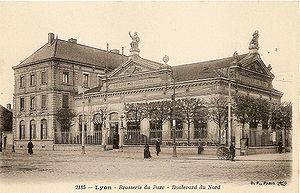
La cuisine lyonnaise est une cuisine traditionnelle régionale de la cuisine française. La cuisine lyonnaise, située au carrefour de traditions culinaires régionales, tire depuis des générations le meilleur parti des ressources agricoles des alentours : élevages de la Bresse et du Charolais, gibier de la Dombes, poissons des lacs savoyards, légumes et fruits primeurs de la Drôme, de l'Ardèche et du Forez, vins de Bourgogne, du Beaujolais et de la vallée du Rhône.
Les Brotteaux est un quartier du 6ᵉ arrondissement de la ville de Lyon. Il est situé entre le Rhône et la voie de chemin de fer qui mène à la gare de la Part-Dieu. L'urbanisation de ce quartier a débuté à la fin du XVIIIᵉ siècle sous l'impulsion de l'architecte et urbaniste Jean-Antoine Morand de Jouffrey. Ce quartier est parfois appelé quartier Morand.